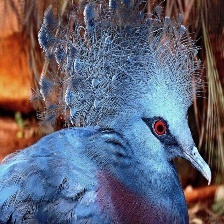
Species: VICTORIA CROWNED PIGEON
Scientific name: GOURA VICTORIA